Prix Armand-Frappier

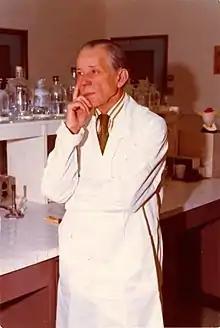
Armand Frappier, 1971

The Prix Armand-Frappier is an award by the Government of Quebec, part of the Prix du Québec, "given to people who have pursued a research career and have helped build up a research institution. Or it goes to those who have devoted themselves to administering or promoting research and have thereby helped train the next generation of scientists while raising public interest in science and technology". It is named in honour of Armand Frappier.